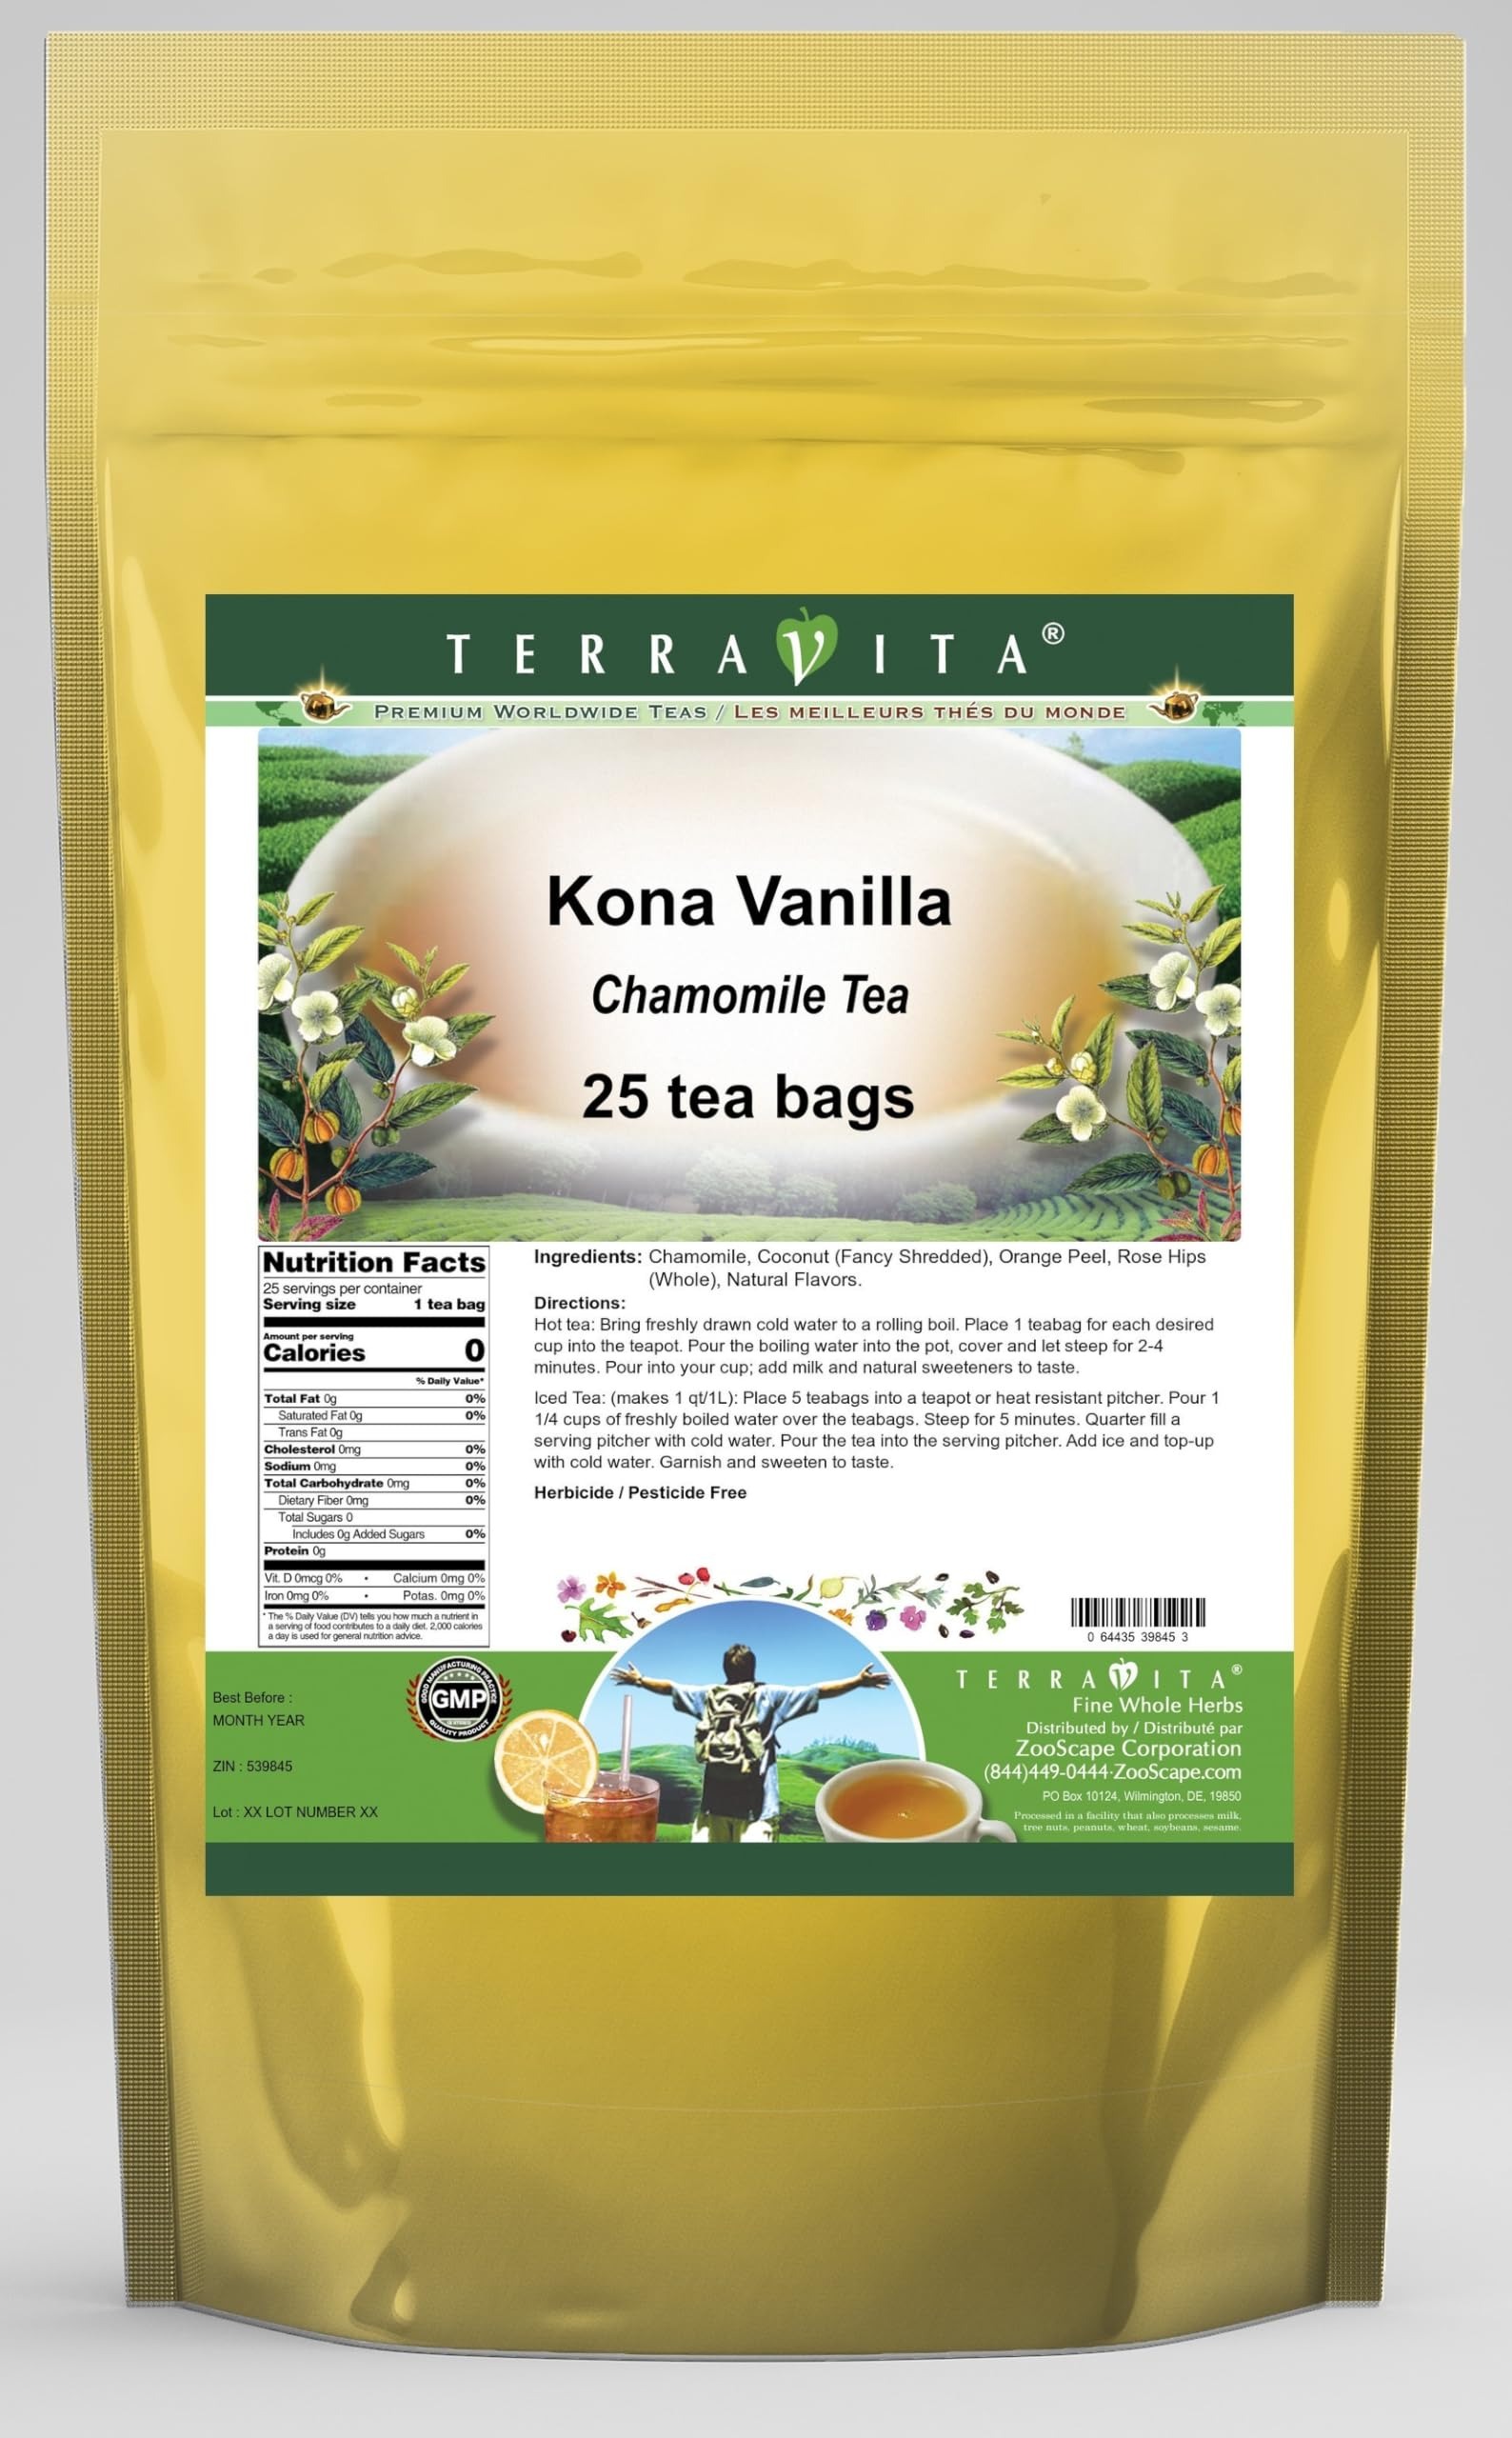
Item Name: Kona Vanilla Chamomile Tea (25 tea bags, ZIN: 539845) - 3 Pack
Bullet Point 1: Our Kona Vanilla Chamomile Tea is a delicious flavored Chamomile tea with Coconut, Orange Peel and Rose Hips that you will enjoy relaxing with anytime! The natural Kona Vanilla taste is delicious! - Ingredients: Chamomile tea, Coconut, Orange Peel, Rose Hips and Natural Kona Vanilla Flavor.
Bullet Point 2: No fillers.
Bullet Point 3: Manufacturer: TerraVita
Bullet Point 4: Size: 25 tea bags
Bullet Point 5: Chamomile Tea Bags - Packed in a convenient upright pouch!
Product Description: Our Kona Vanilla Chamomile Tea is a delicious flavored Chamomile tea with Coconut, Orange Peel and Rose Hips that you will enjoy relaxing with anytime! The natural Kona Vanilla taste is delicious! - Ingredients: Chamomile tea, Coconut, Orange Peel, Rose Hips and Natural Kona Vanilla Flavor. - Hot tea brewing method: Bring freshly drawn cold water to a rolling boil. Place 1 teabag for each desired cup into the teapot. Pour the boiling water into the pot, cover and let steep for 2-4 minutes. Pour into your cup; add milk and natural sweeteners to taste. - Iced tea brewing method: (to make 1 liter/quart): Place 5 teabags into a teapot or heat resistant pitcher. Pour 1 1/4 cups of freshly boiled water over the teabags. Steep for 5 minutes. Quarter fill a serving pitcher with cold water. Pour the tea into the serving pitcher. Add ice and top-up with cold water. Garnish and sweeten to taste. - TerraVita is an exclusive line of premium-quality, natural source products that use only the finest, purest and most potent ingredients found around the world. TerraVita is hallmarked by the highest possible standards of purity, potency, stability and freshness. All of our products are prepared with the highest elements of quality control, from raw materials through the entire manufacturing process, up to and including the moment that the bottles or bags are sealed for freshness and shipped out to you. Our highest possible standards are certified by independent laboratories and backed by our personal guarantee. - TerraVita exists to meet and ensure your family's health and wellness without the harmful effects of chemicals and health products. We strive to make all of our products affordable and reliable and are constantly searching the market to maintain our affordability and to look for
Value: 75.0
Unit: Count

Price: 51.77